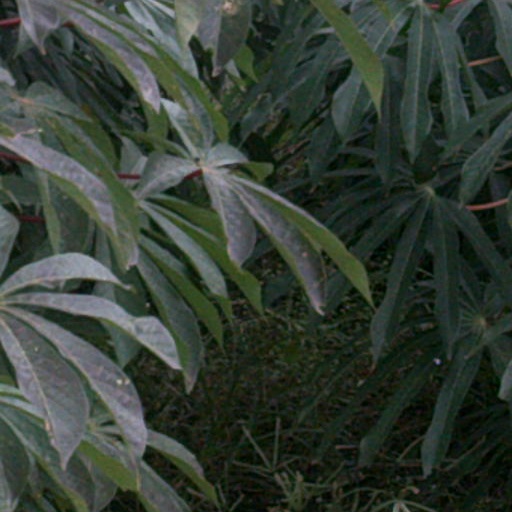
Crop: cassava